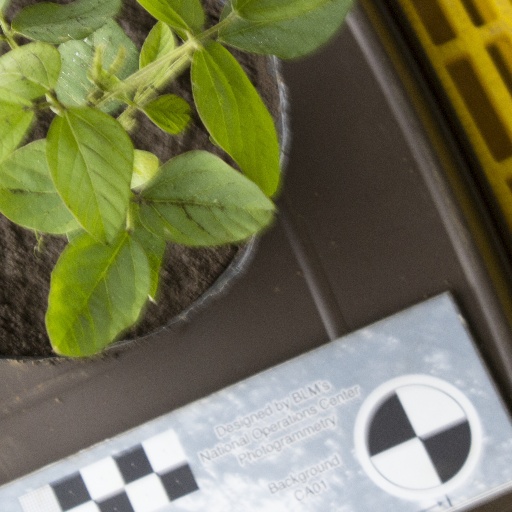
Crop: soybean